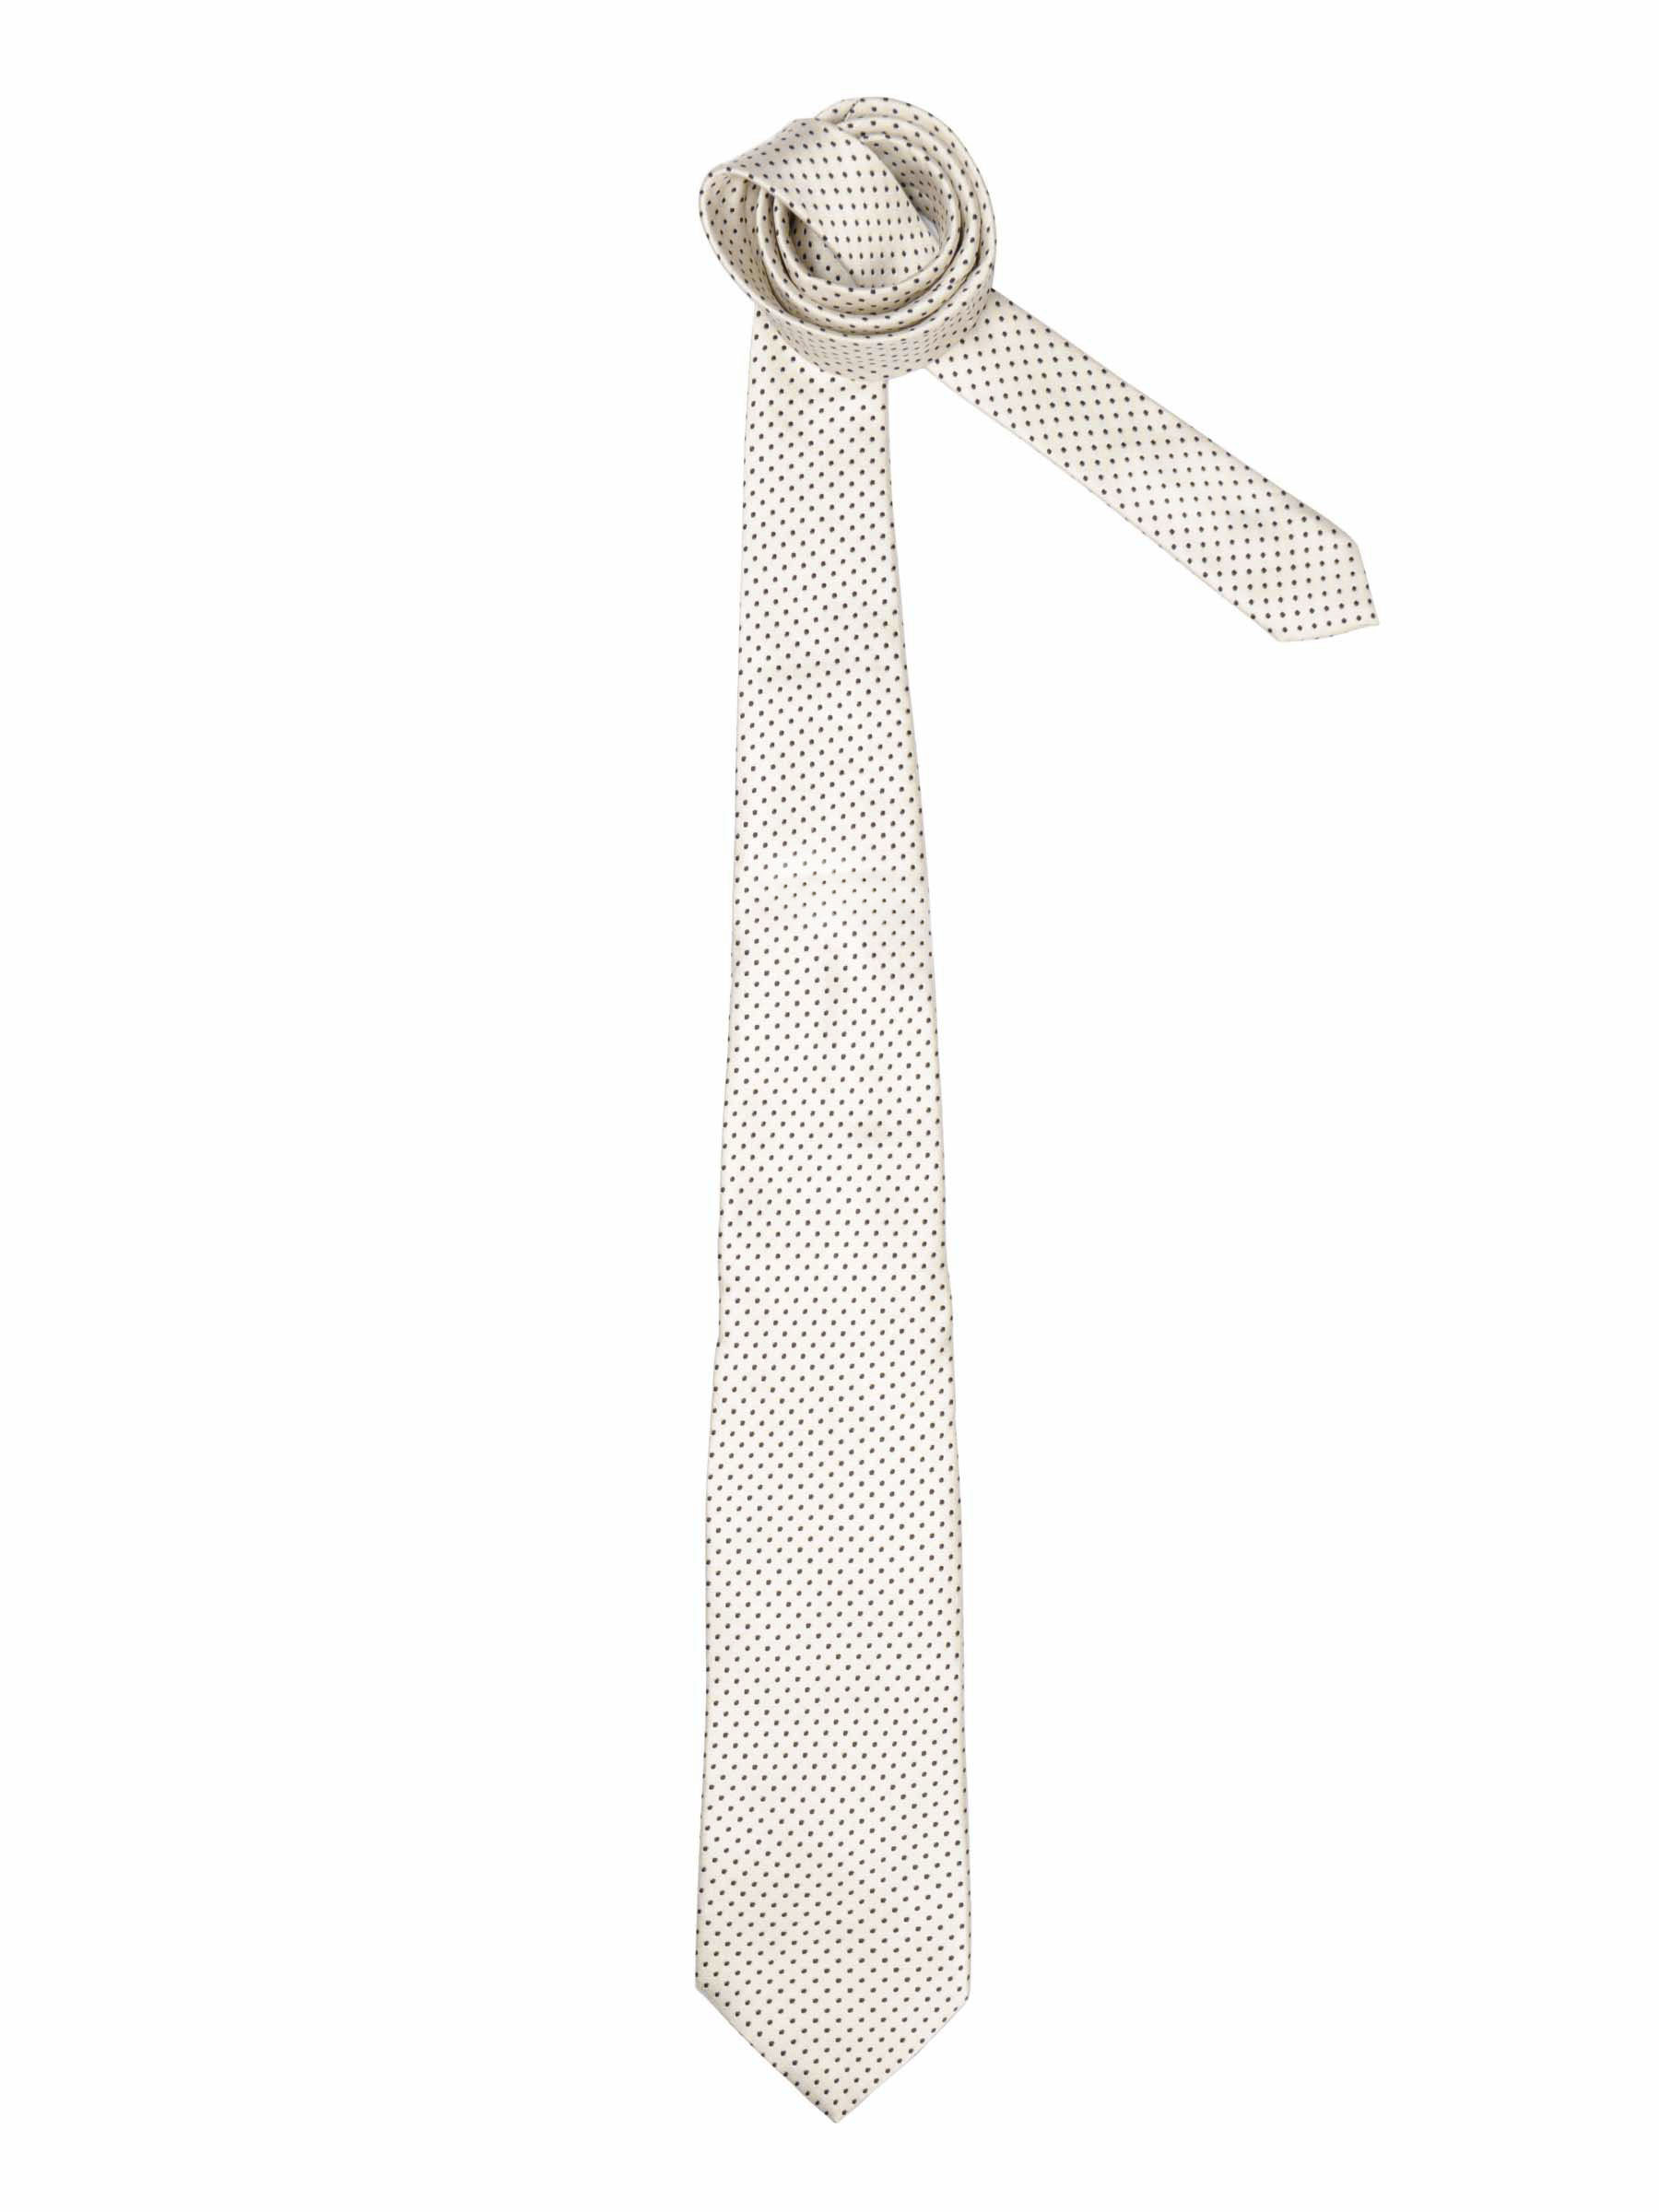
Peter England Men Elite Cream Tie
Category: Accessories / Ties / Ties
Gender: Men
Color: Cream
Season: Summer 2011
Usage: Formal